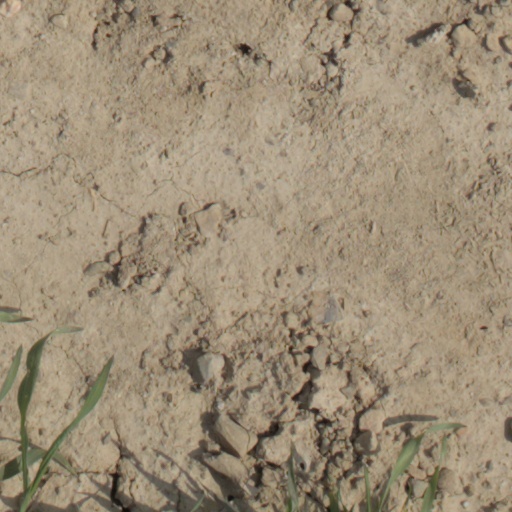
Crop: wheat